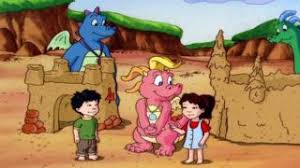
Portrait style: Cartoon Portrait